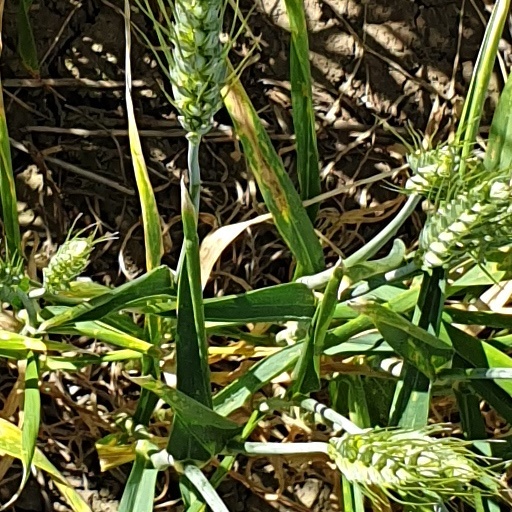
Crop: wheat